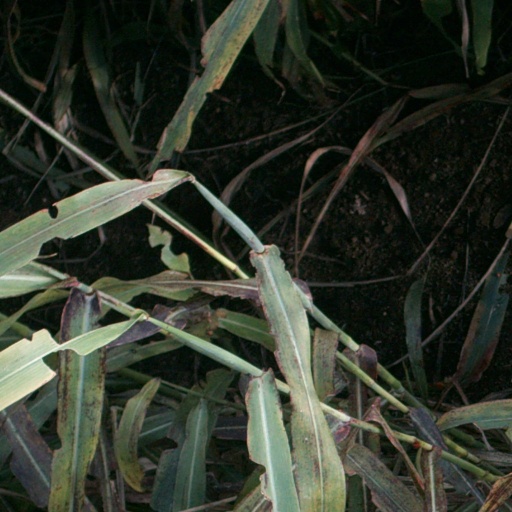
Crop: sorghum